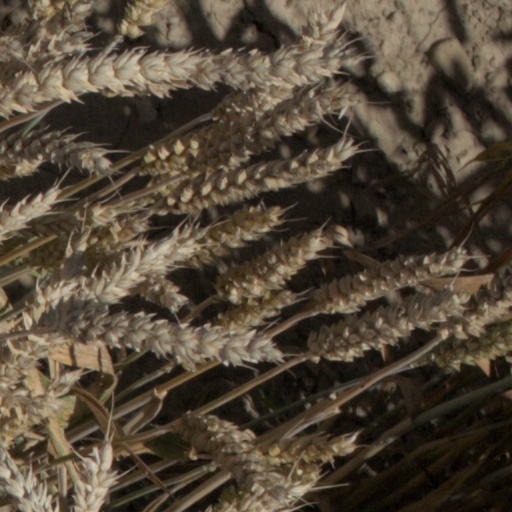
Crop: wheat